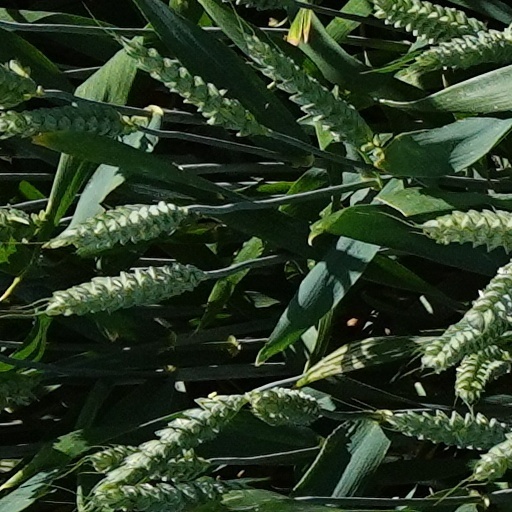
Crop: wheat